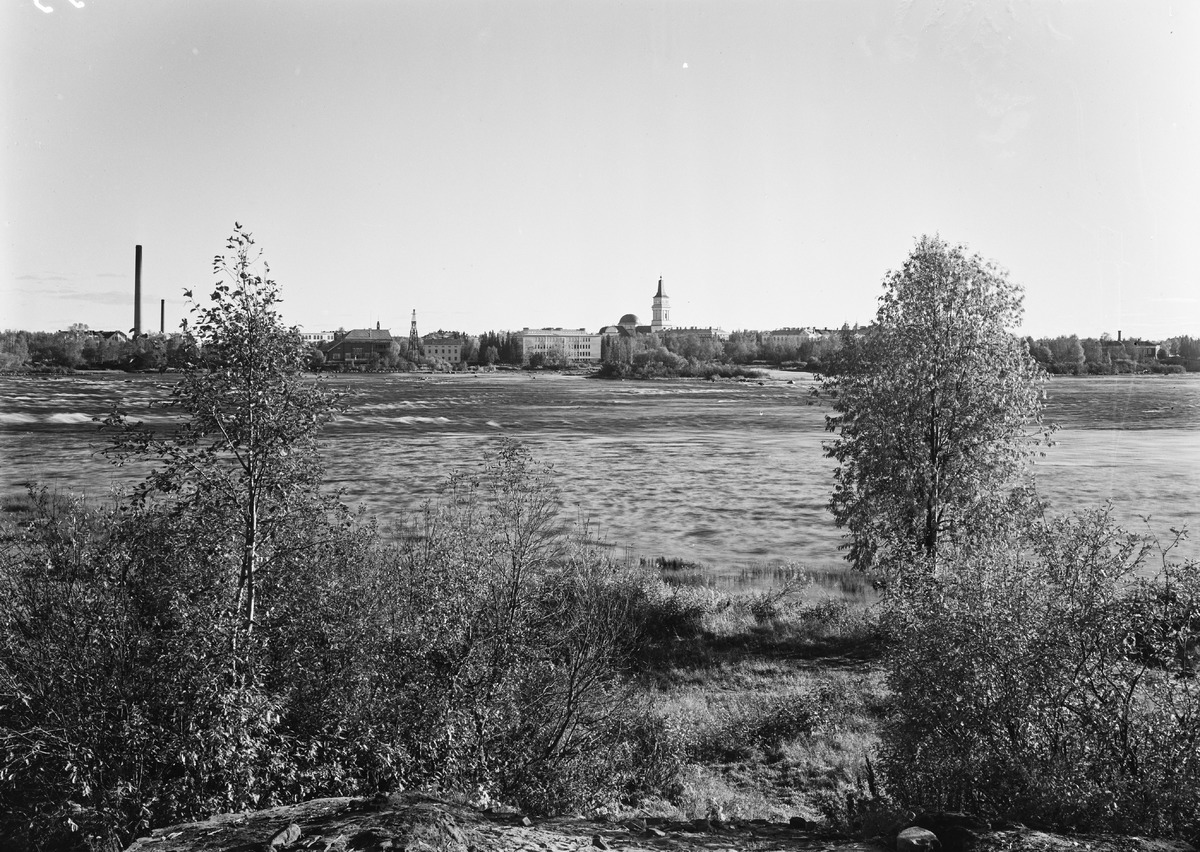
Näkymä Lohipadonniemeltä Ainolaan päin
A view from Lohipadonniemi towards Ainola
sisällön kuvaus: Näkymä Lohipadonniemeltä Ainolaan päin 30.8.1931. content description: A view from Lohipadonniemi towards Ainola on August 30, 1931.
Vuosi: 1931
Paikka: Suomi, Oulu, Suomi, Pohjois-Pohjanmaa, Oulu
Aiheet: yleiskuva; maisema; vesistöt; landscape; body of water